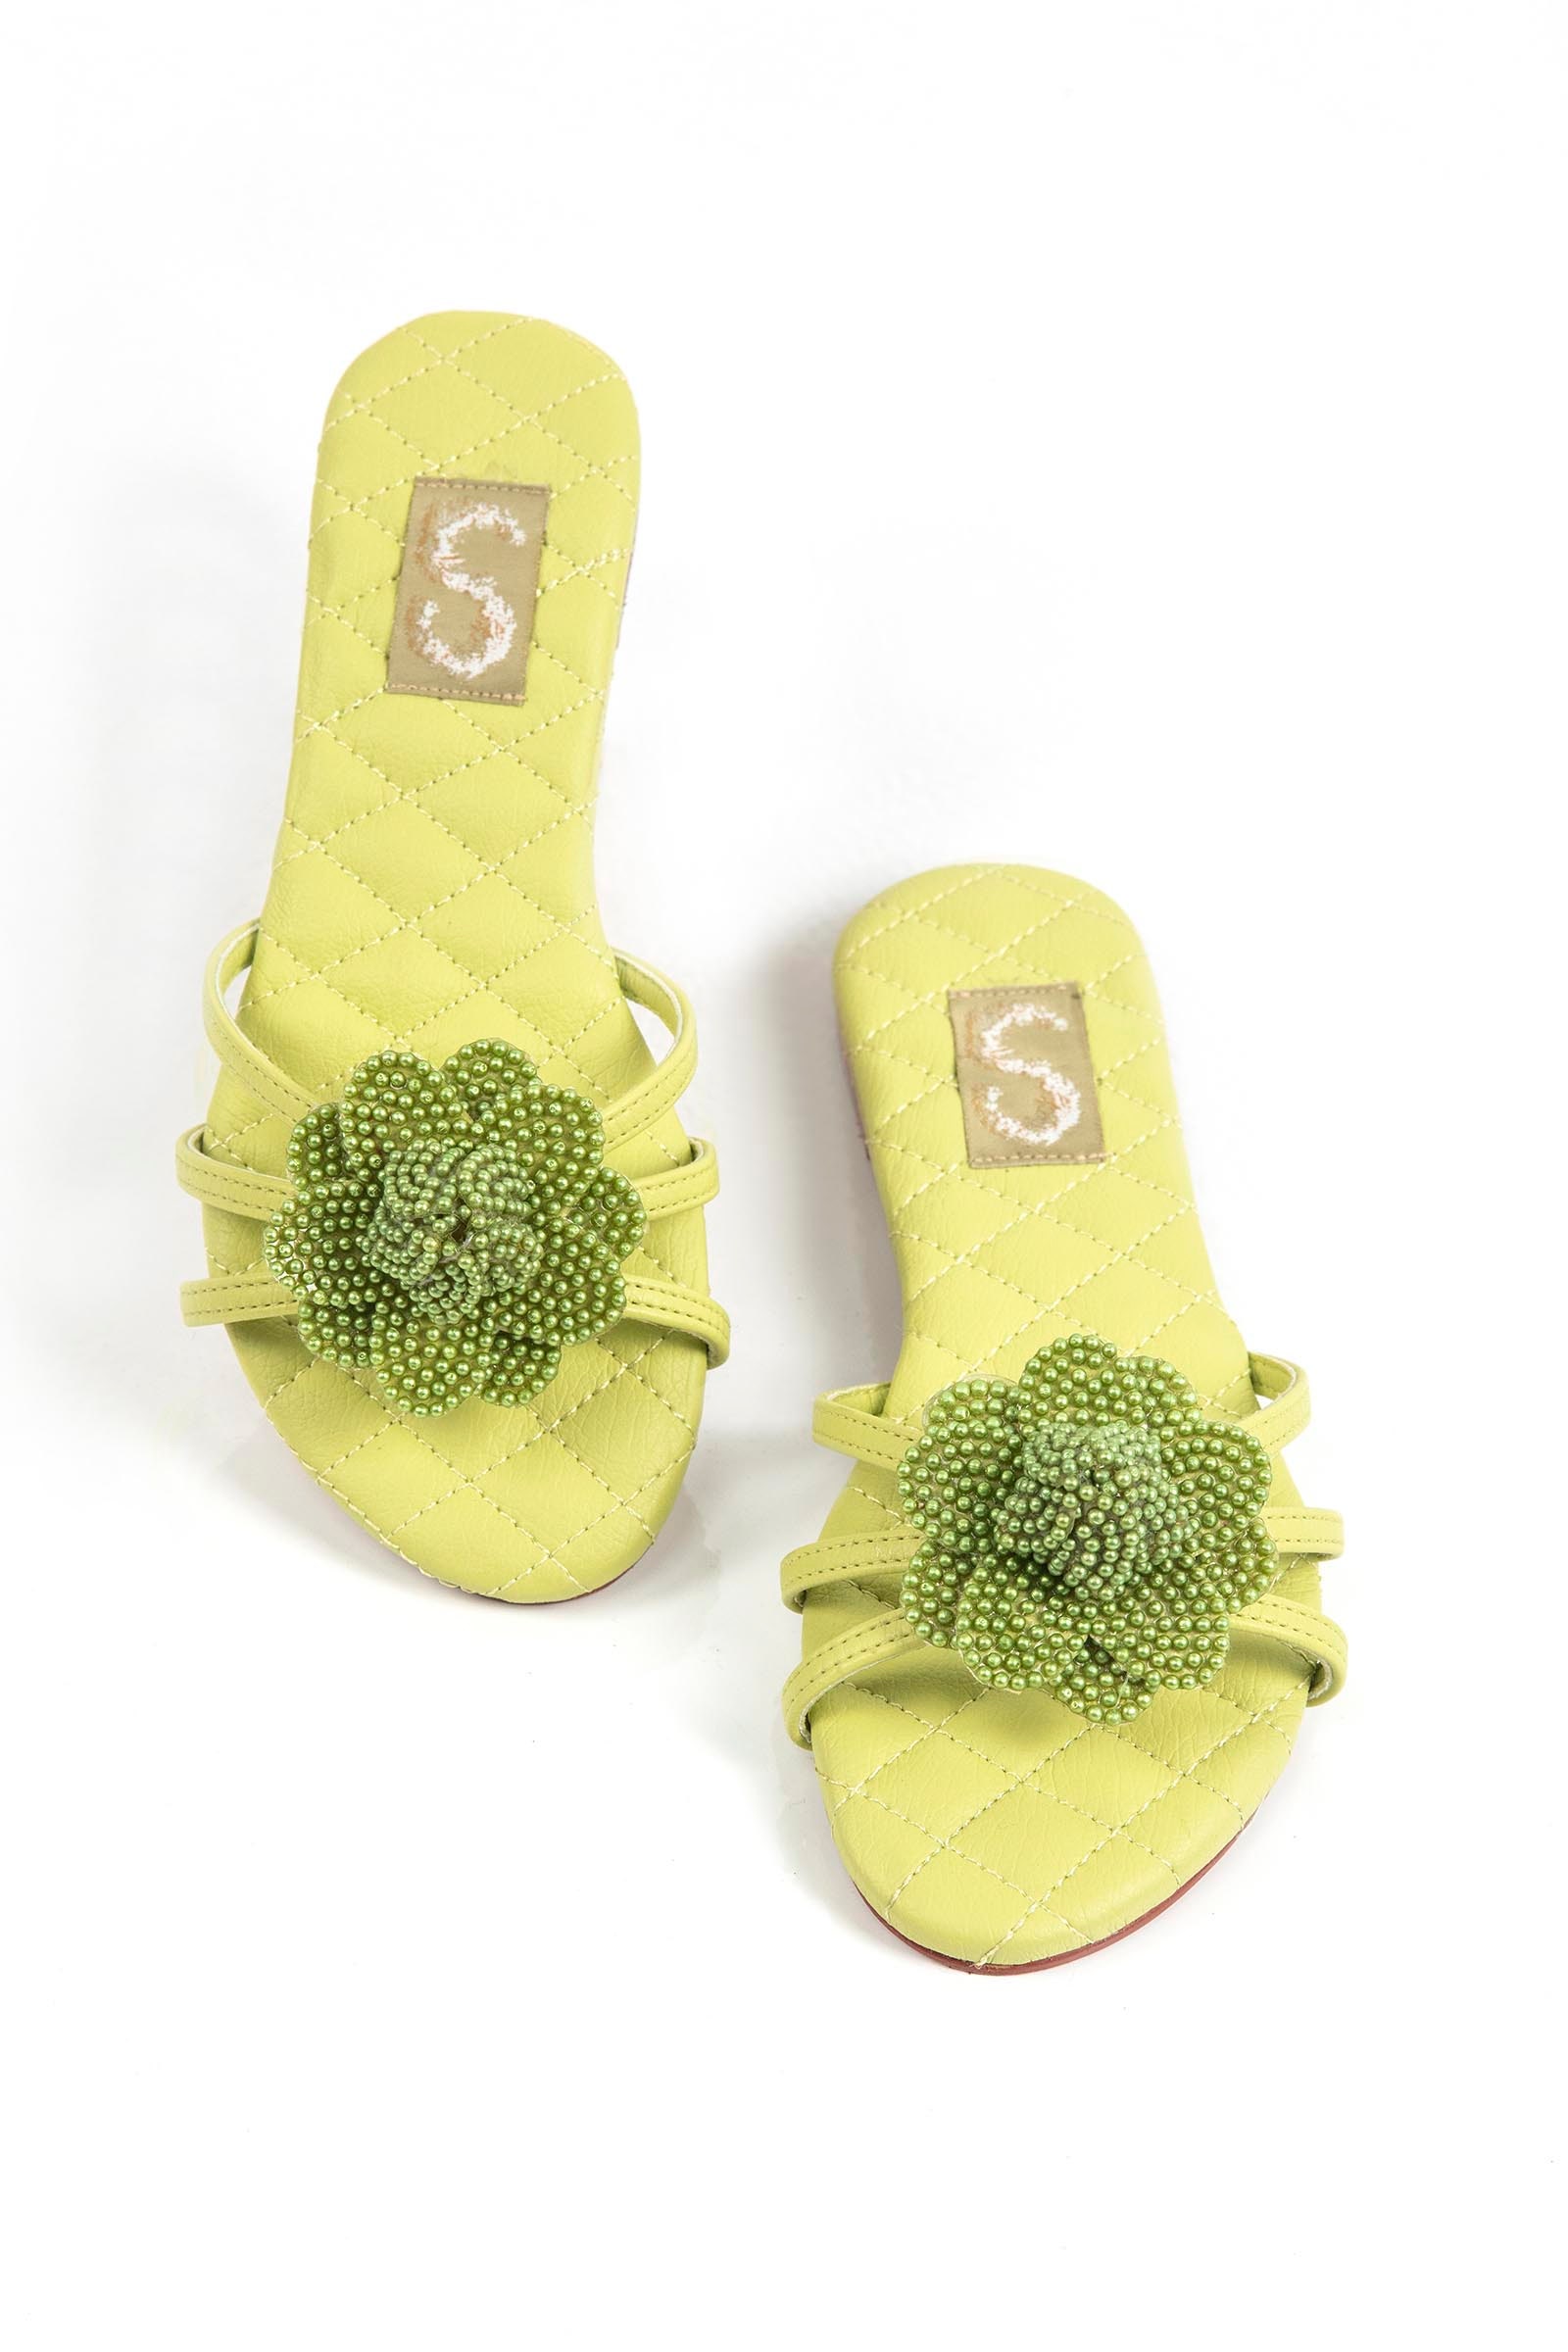
lemonade green sara slide sandal